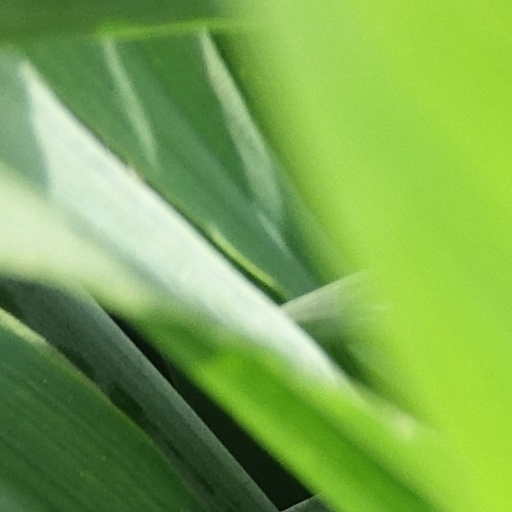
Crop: wheat